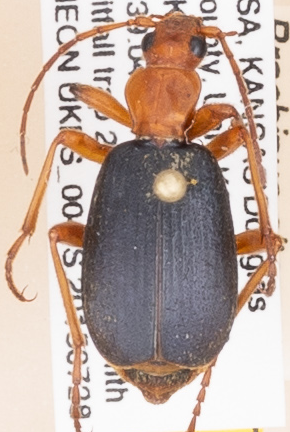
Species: Brachinus alternans
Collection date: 2015-07-28
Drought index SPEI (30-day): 1.69
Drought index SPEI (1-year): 1.064
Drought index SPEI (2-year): -0.114